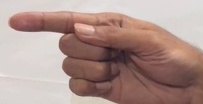
ASL sign: G